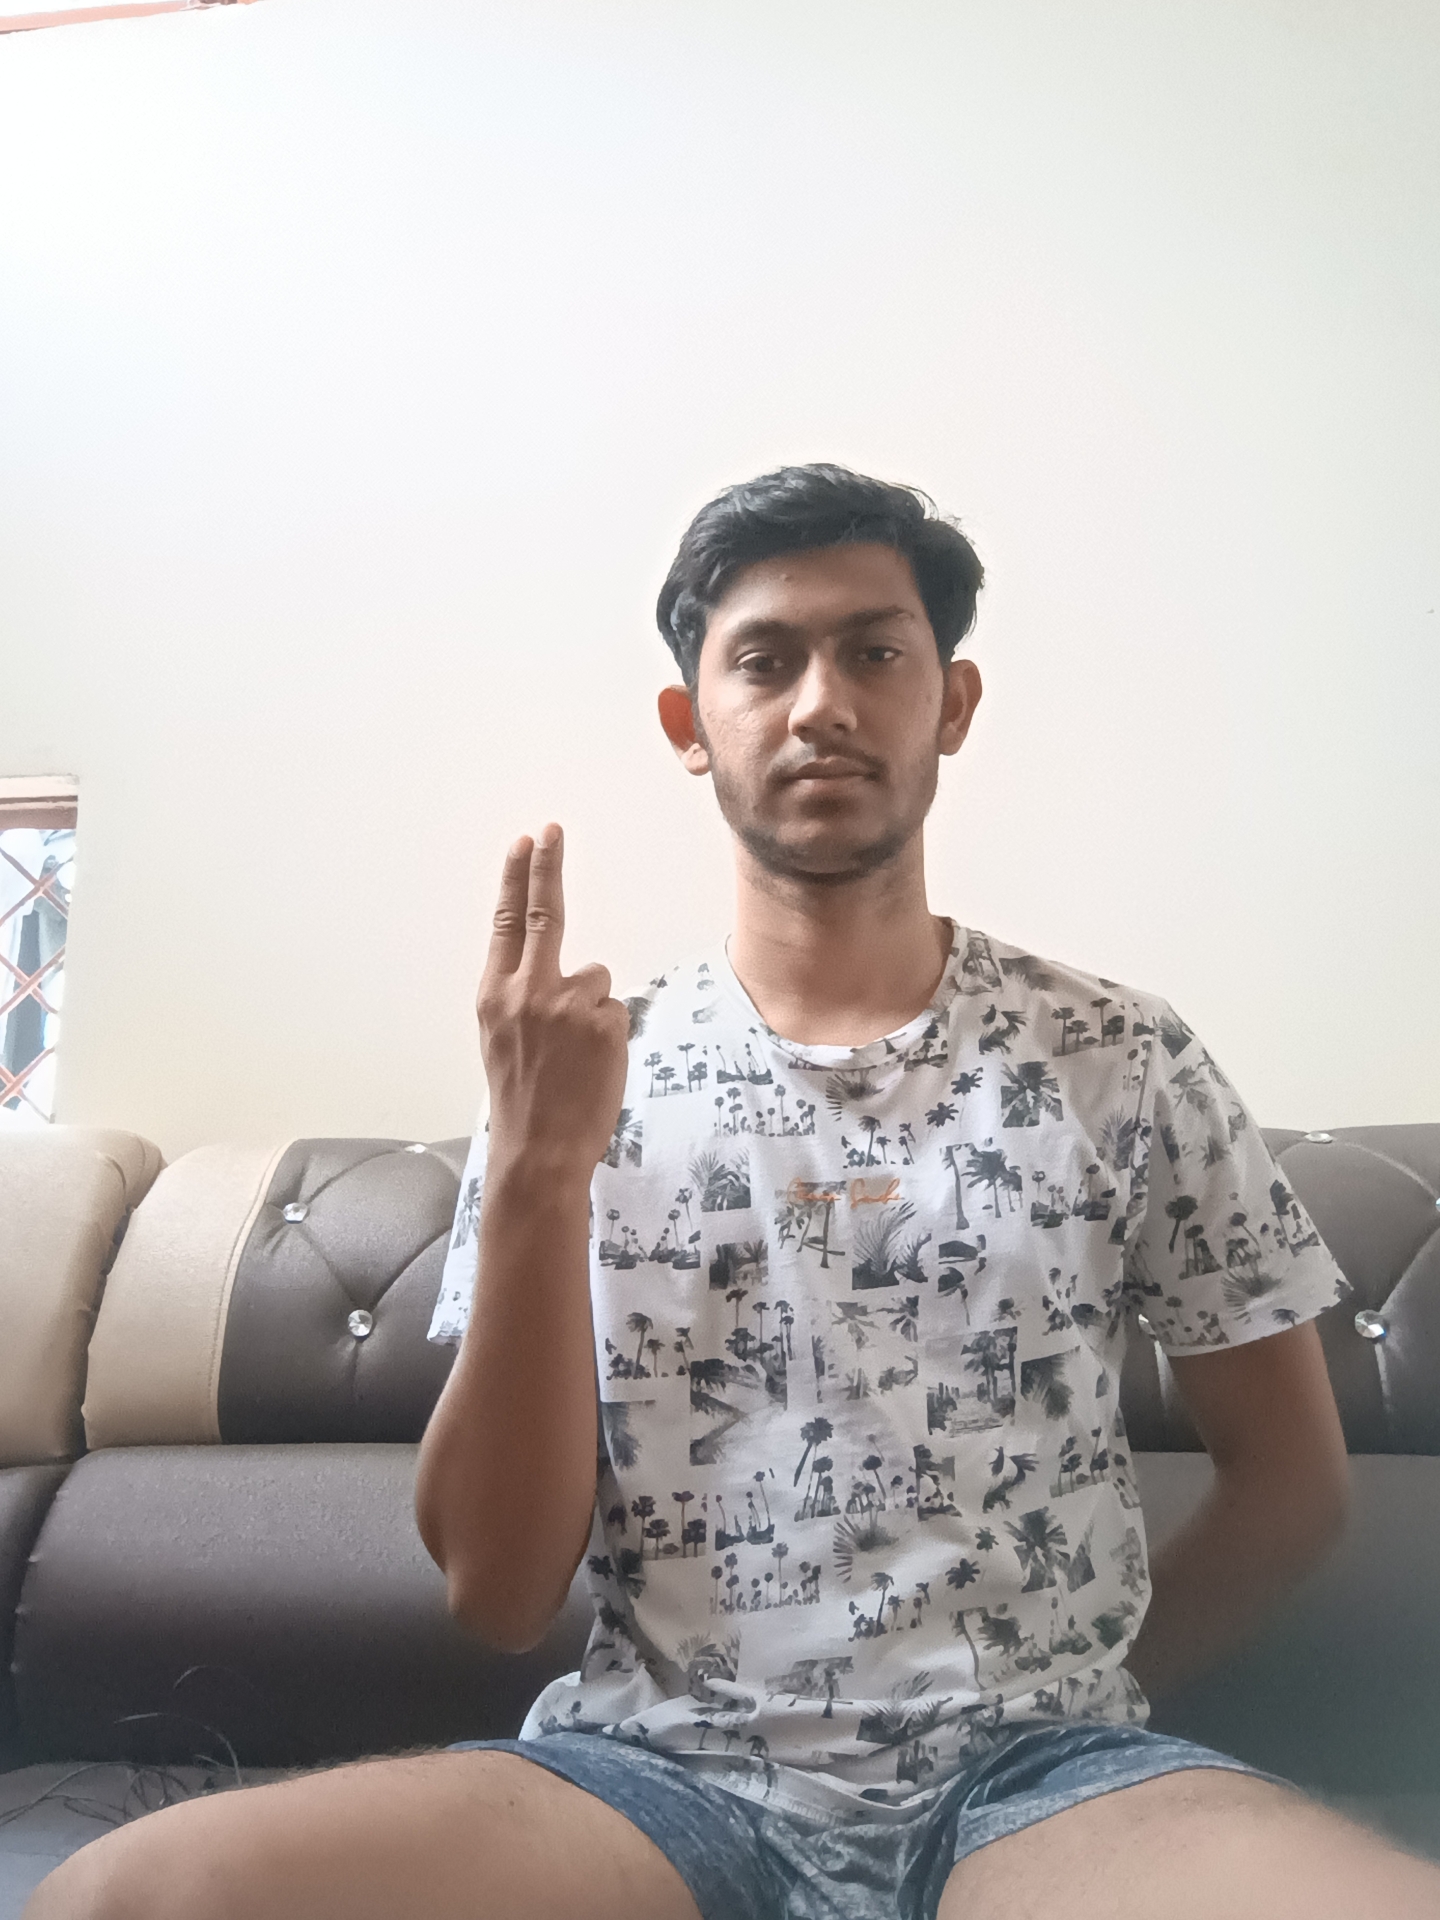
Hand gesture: two_up_inverted